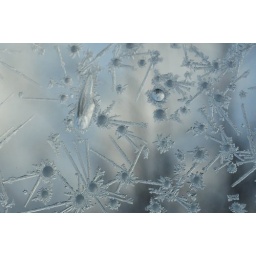
This shot was taken with a birch tree and the sky in the background.